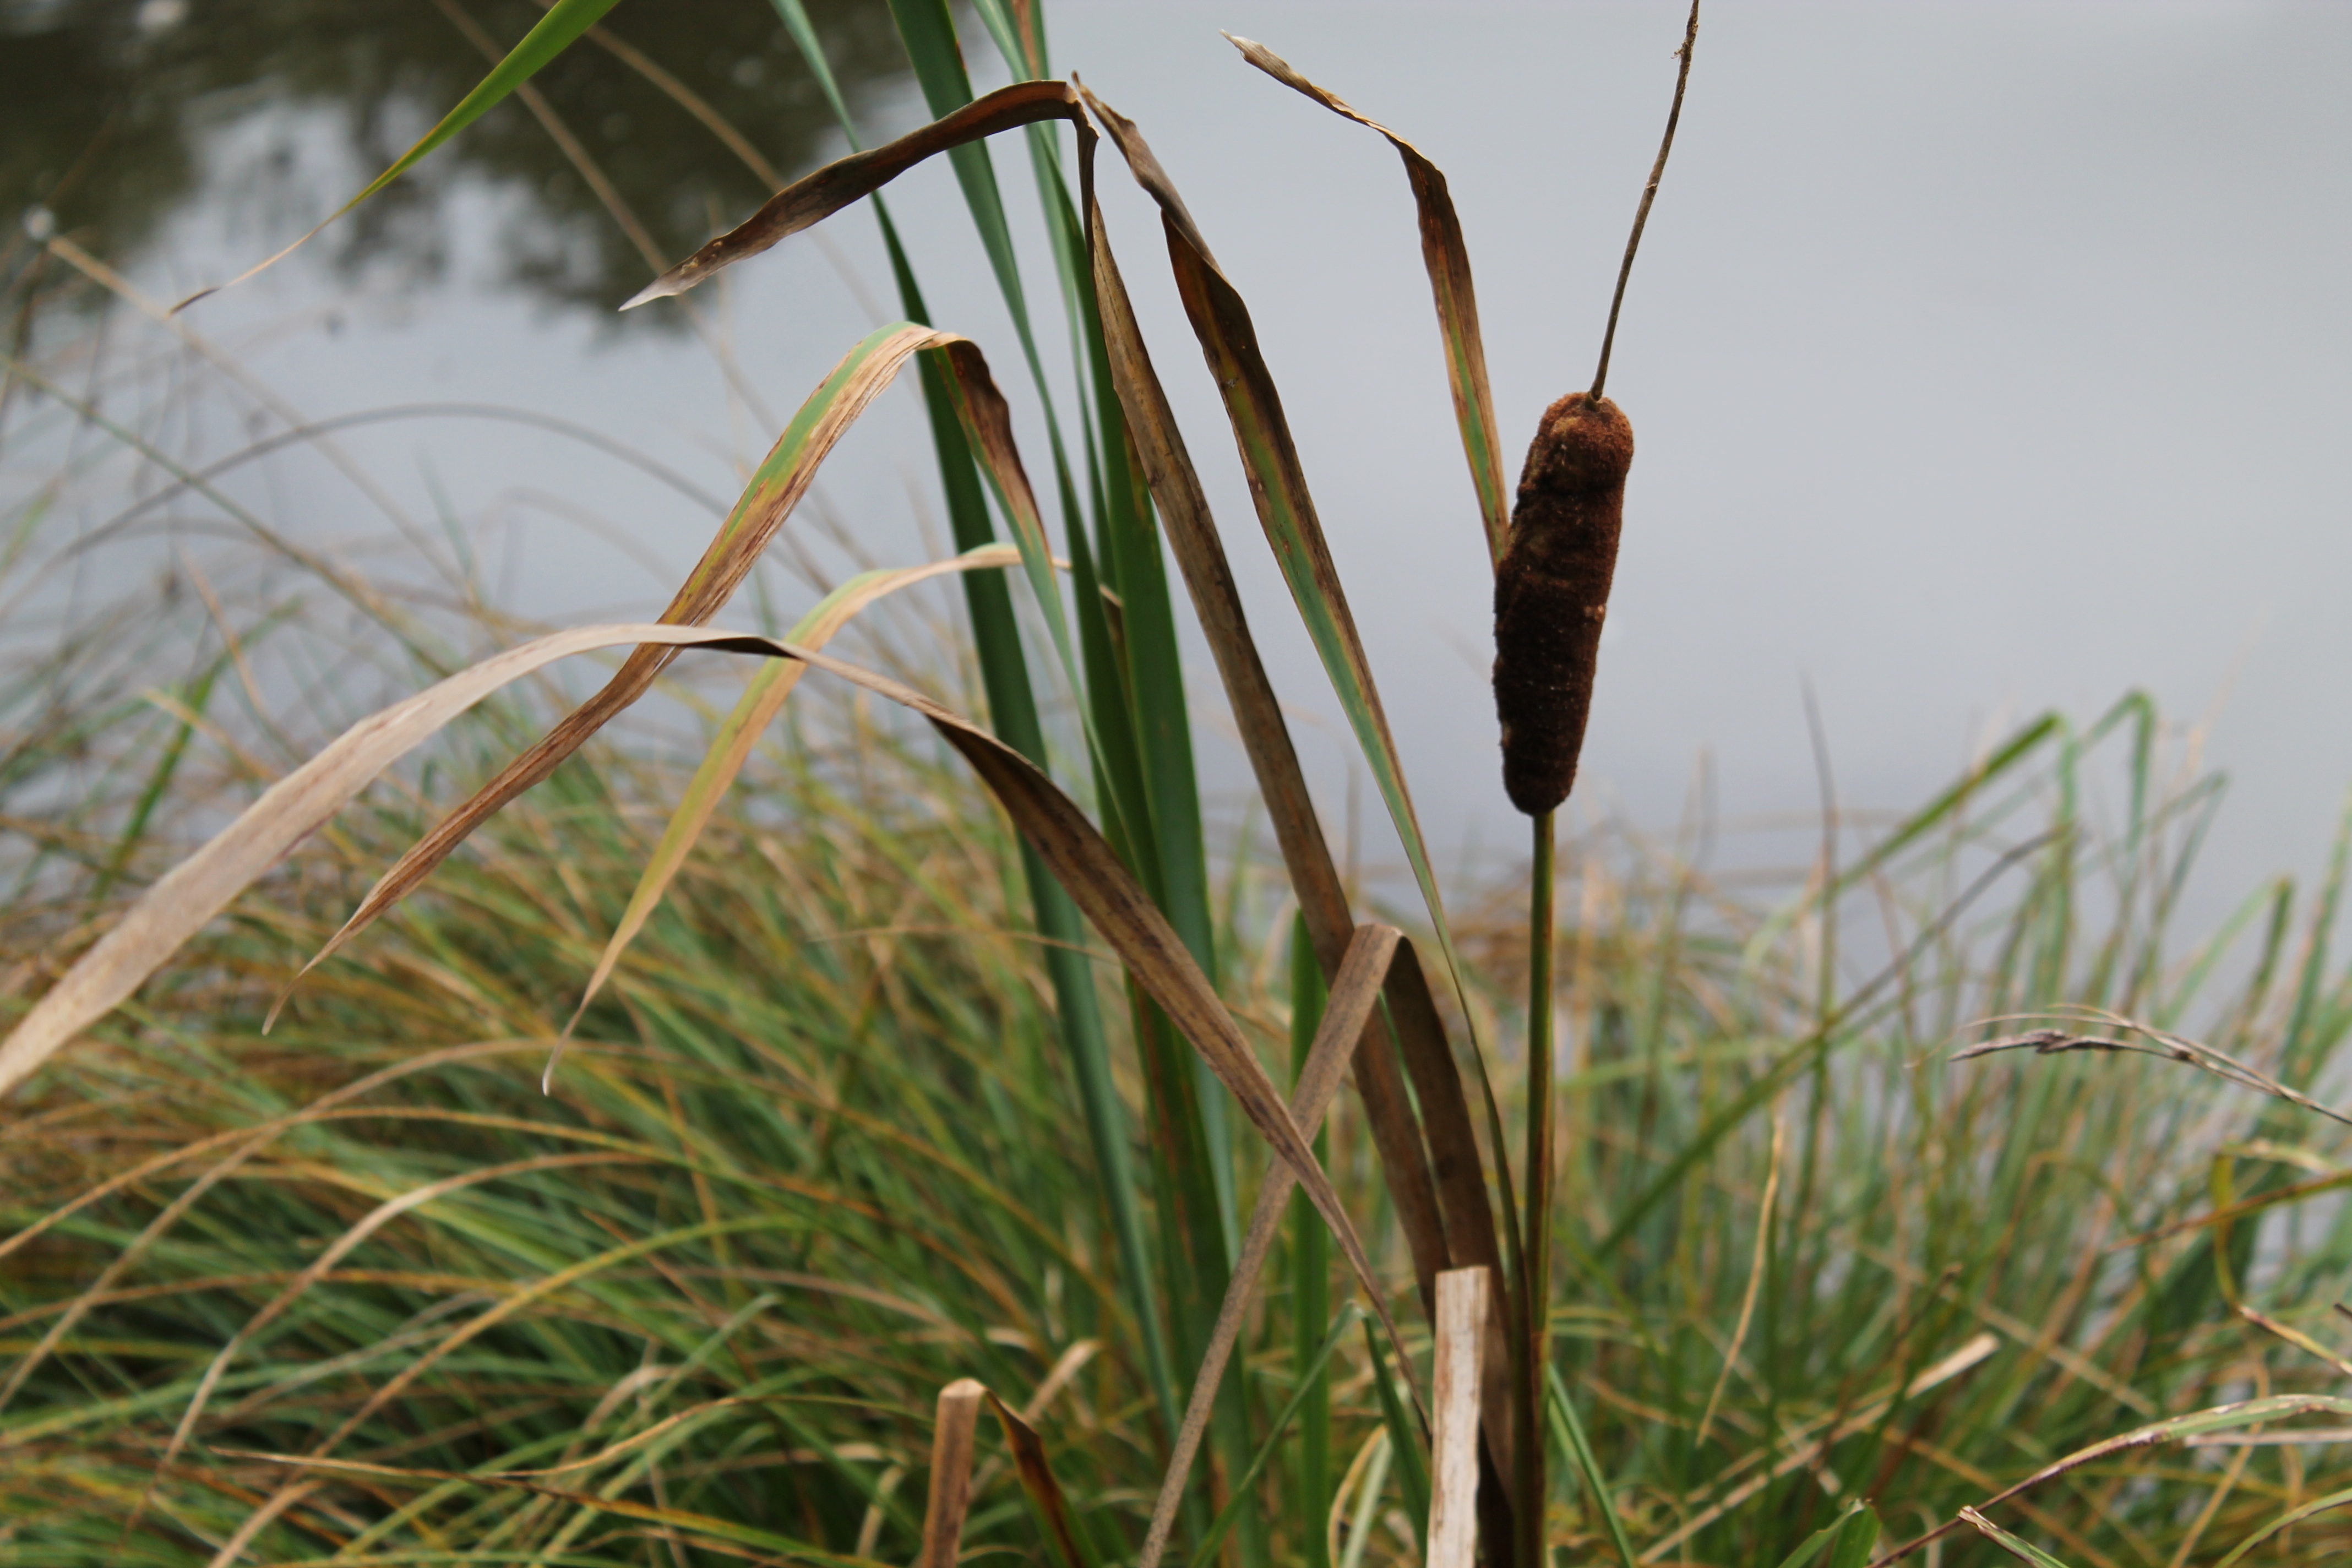
tree, nature, grass, marsh, wilderness, branch, plant, lawn, prairie, leaf, flower, reed, green, crop, scenic, botany, aquatic plant, flora, fauna, nature conservation, nature reserve, biotope, eco system, grass family, plant stem, land plant, phragmites, arecales